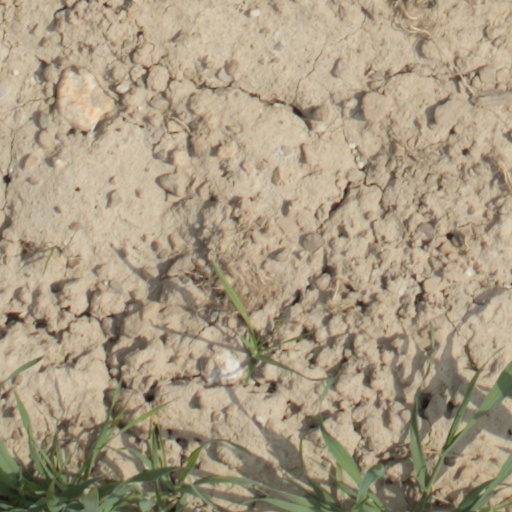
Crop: wheat